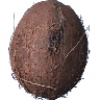
Label: cocos